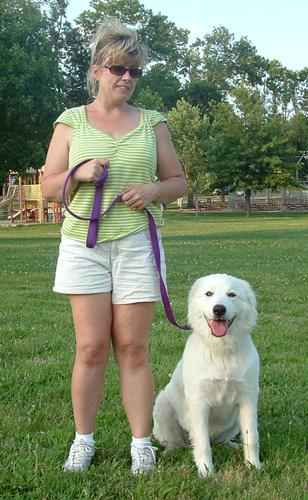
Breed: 225-n000073-Great_Pyrenees